Radiance (2017 film)

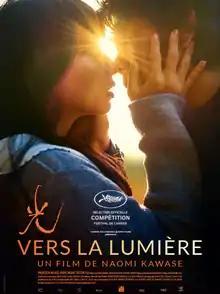
Film poster

is a 2017 Japanese romance drama film directed by Naomi Kawase. It was selected to compete for the Palme d'Or in the main competition section at the 2017 Cannes Film Festival. At Cannes it won the Prize of the Ecumenical Jury.